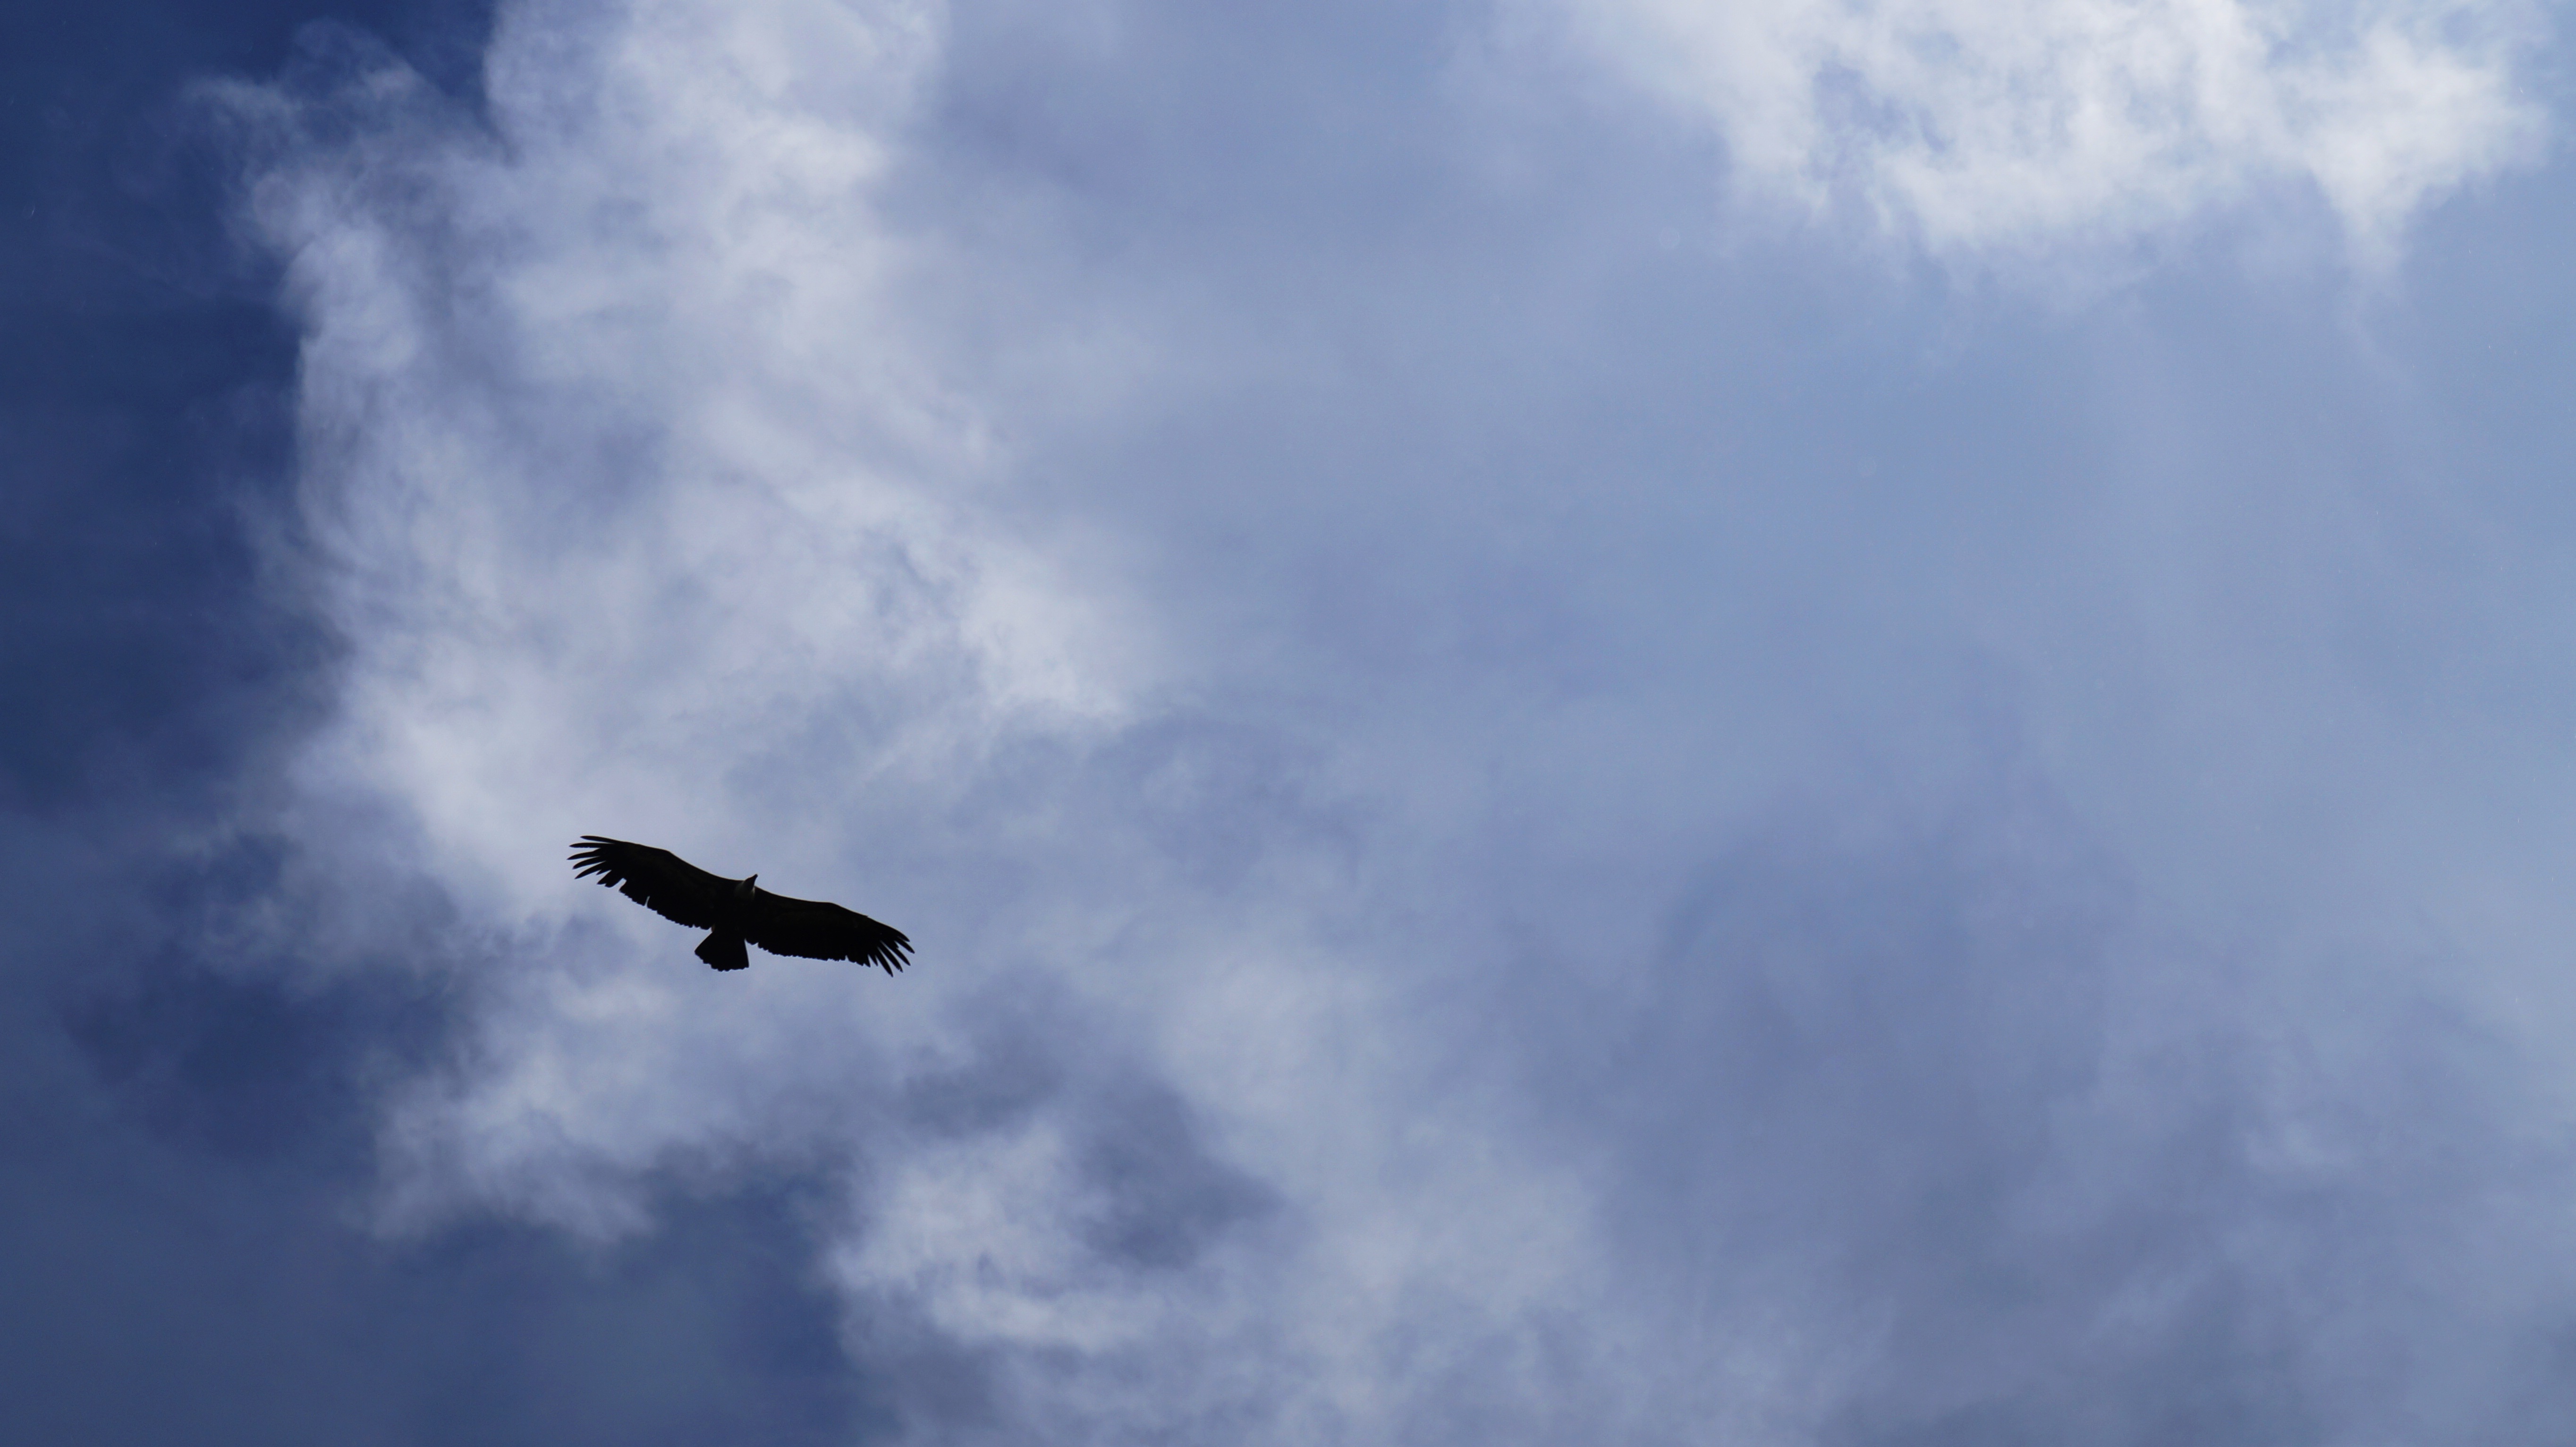
nature, bird, wing, cloud, sky, airplane, aircraft, vehicle, aviation, flight, blue, freedom, the vulture, meteorological phenomenon, atmosphere of earth